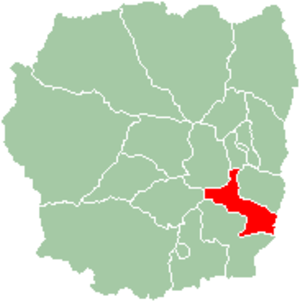
Carte de localisation de la région d'Ambatolampy dans la province d'Antananarivo.